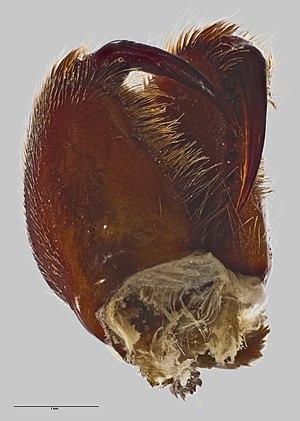
Stanwellia hapua est une espèce d'araignées mygalomorphes de la famille des Pycnothelidae.